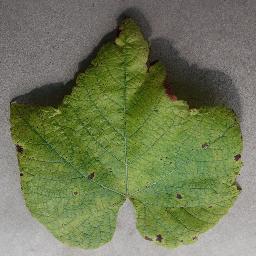
Label: Grape___Leaf_blight_(Isariopsis_Leaf_Spot)